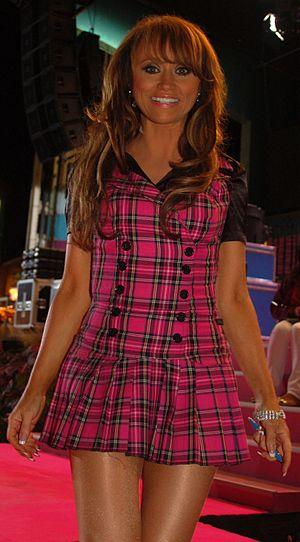
Nanne Grönvall est une chanteuse suédoise.